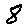
Label: 8